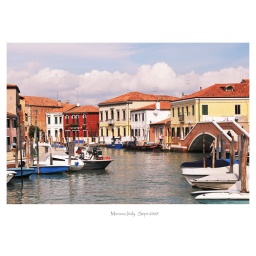
At the Murano Island, a few miles off Venice by water taxi. it is famous for its glass craft.